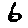
Label: 6